Charles Schreiber

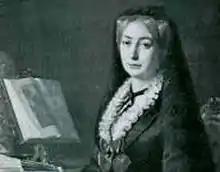
Lady Charlotte Guest

In 1855, he married Lady Charlotte Guest (1812–1895), his former pupil's mother. Lady Charlotte was the daughter of Albemarle Bertie, 9th Earl of Lindsey and widow of John Josiah Guest, 1st Baronet, the owner of Dowlais Ironworks in Wales, and a major figure in the history of Welsh literature. She was famous for her collections of china, fans and playing-cards.